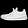
Label: Sneaker